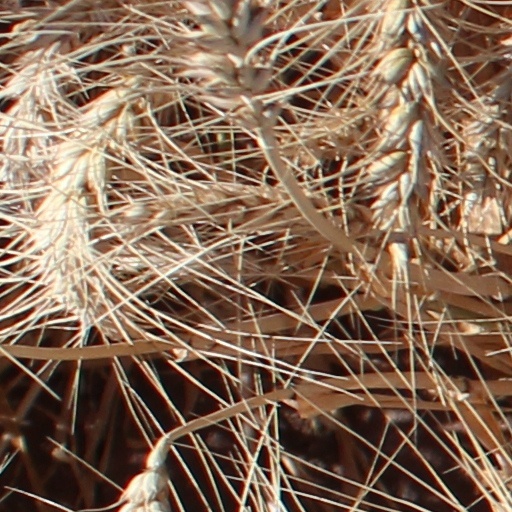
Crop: wheat